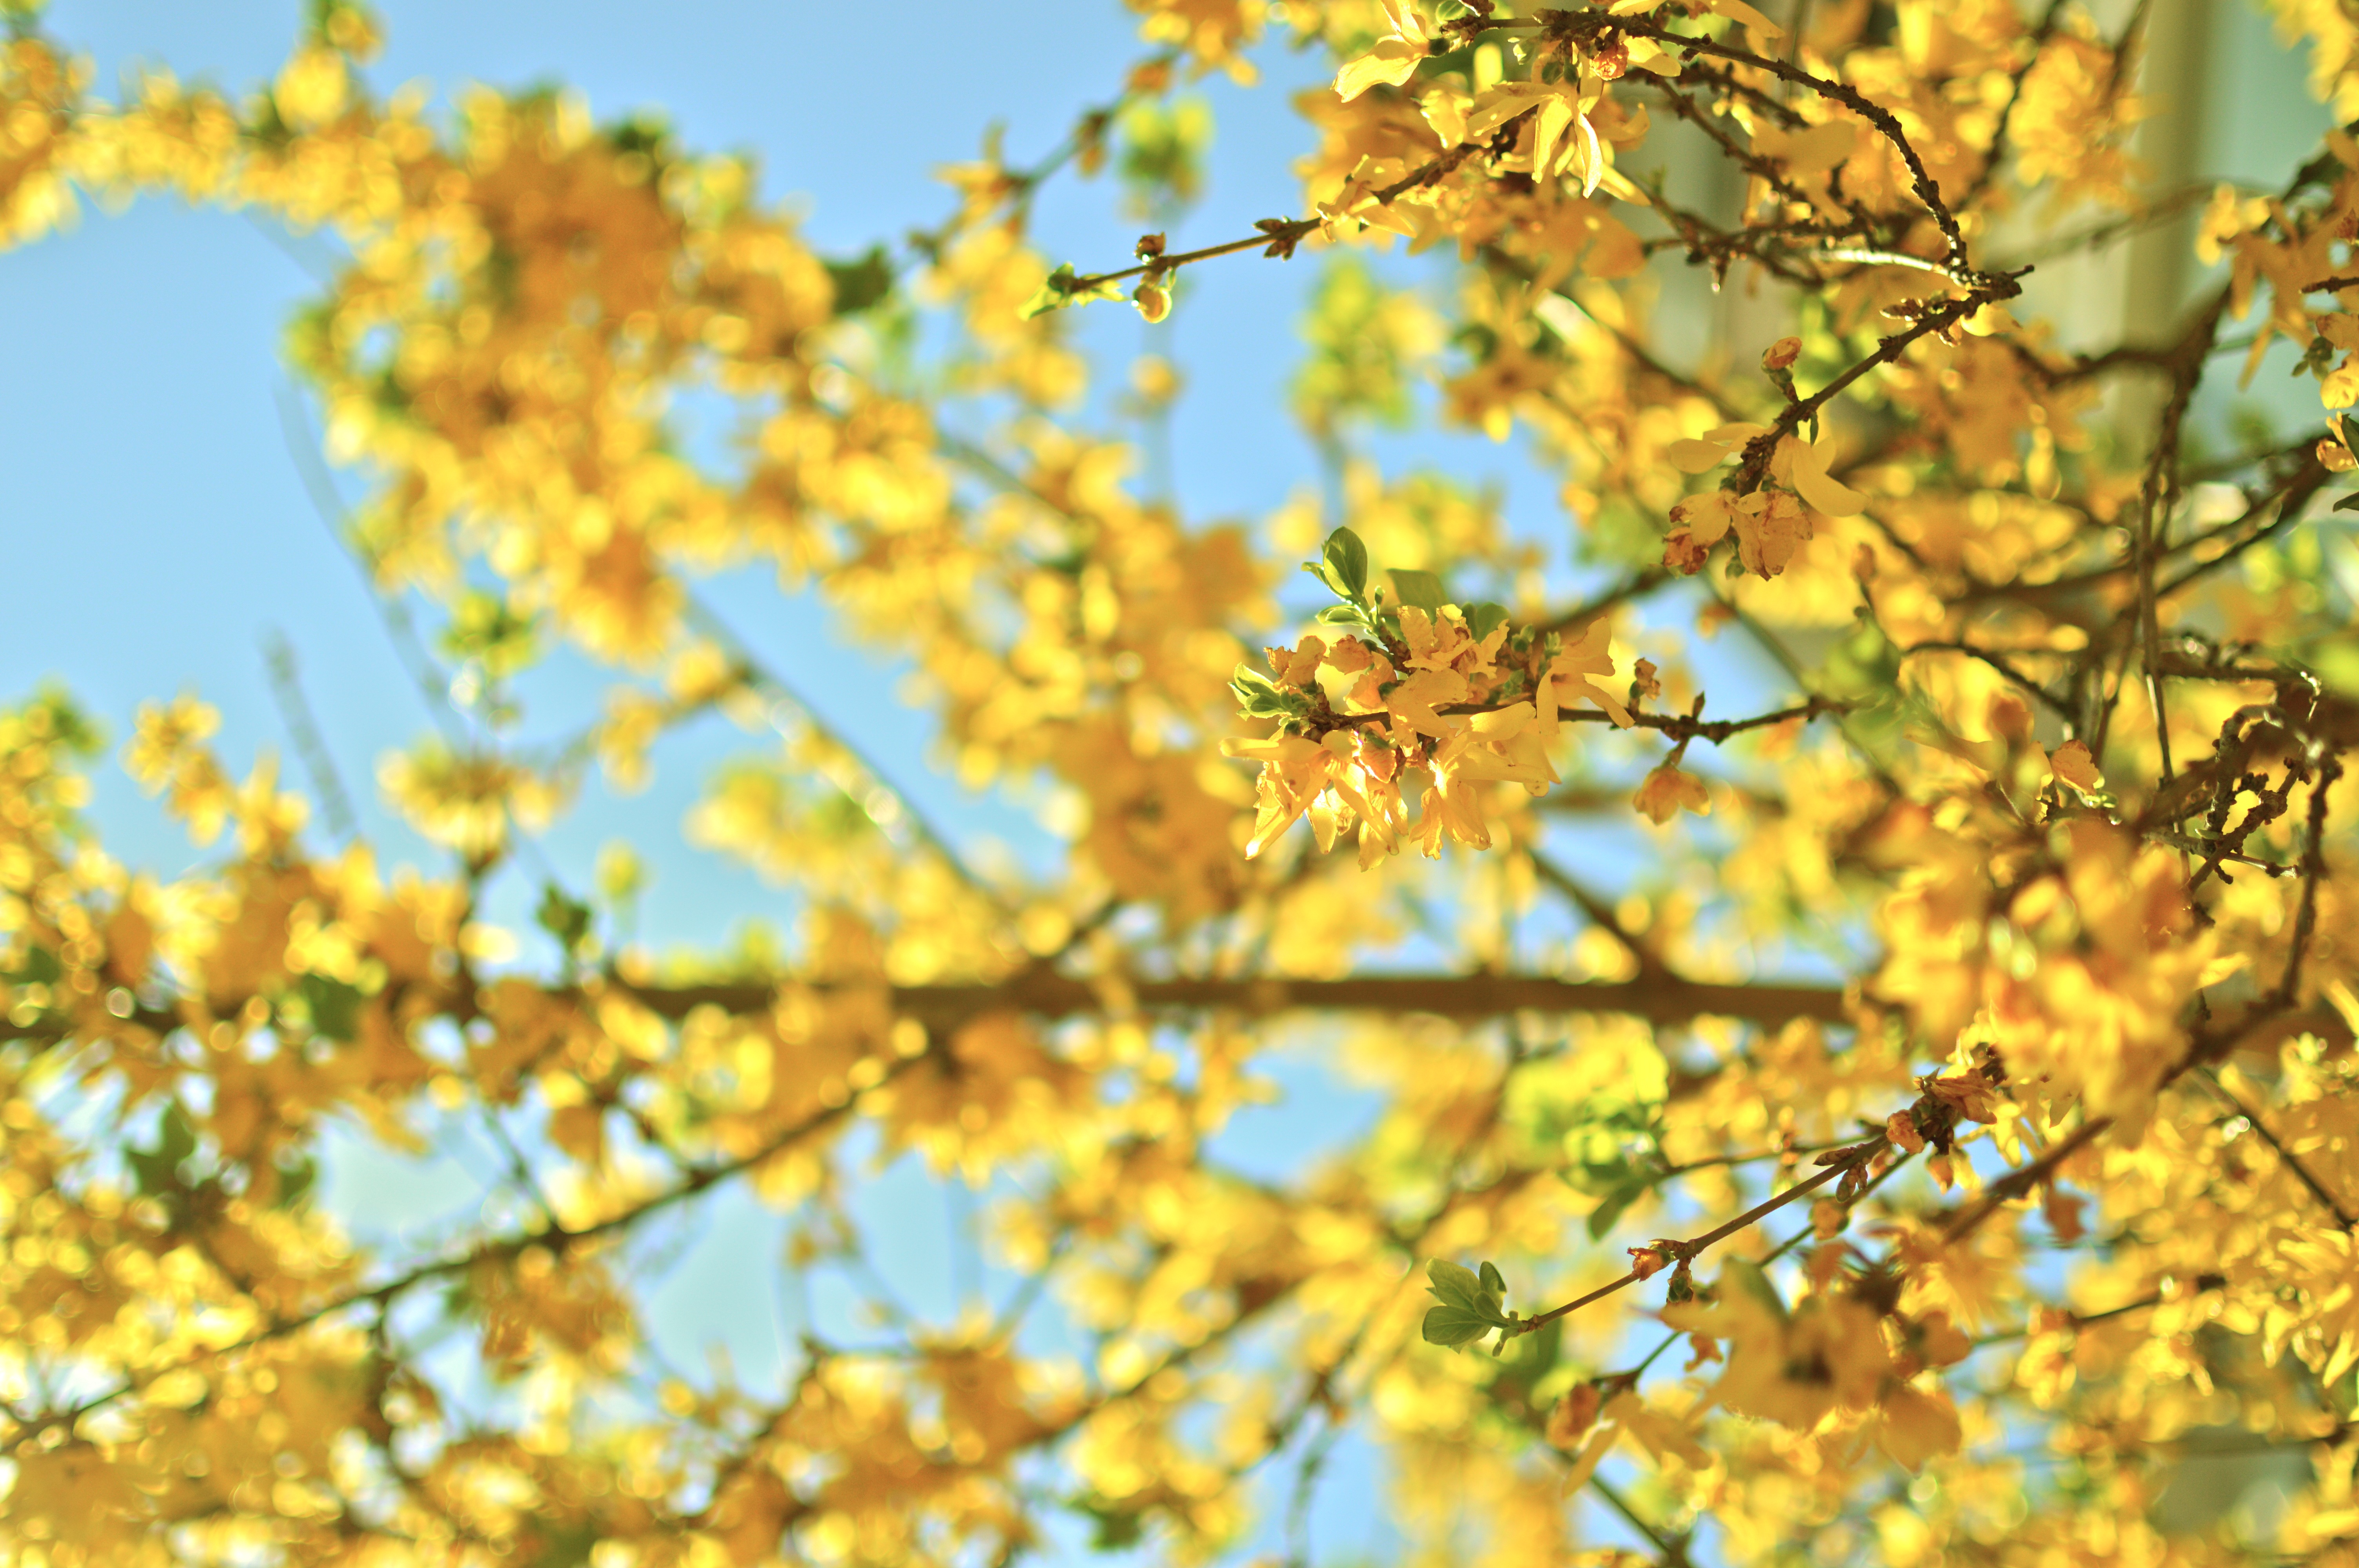
tree, nature, outdoor, branch, blossom, plant, sky, sunlight, leaf, flower, summer, environment, food, spring, produce, tranquil, autumn, park, blooming, yellow, season, sunny, bright, deciduous, flowering plant, maidenhair tree, woody plant, land plant